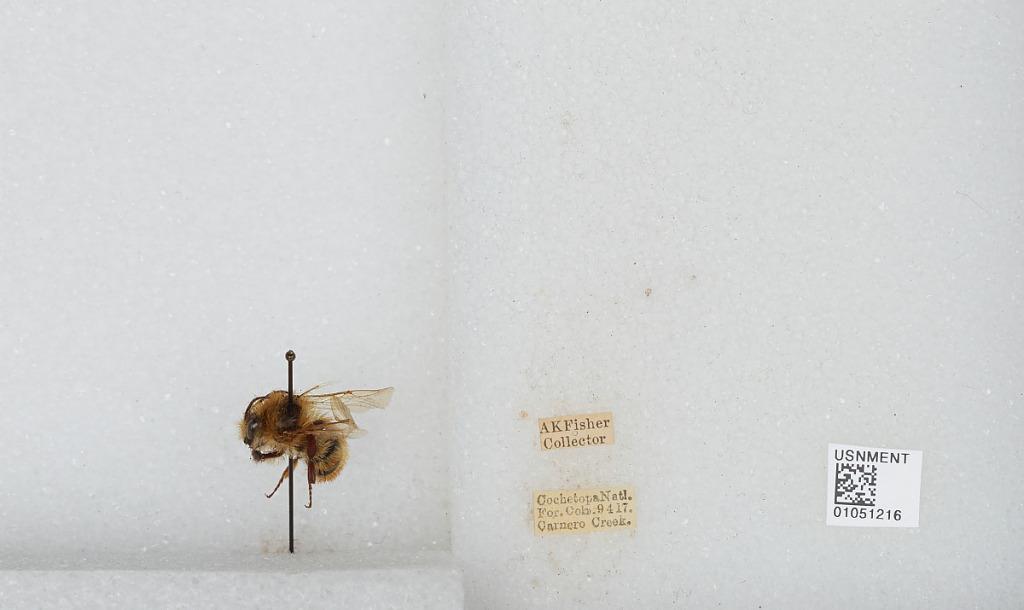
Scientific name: Bombus sp.
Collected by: A. Fisher
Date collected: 1917-9-4
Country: United States
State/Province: Colorado
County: Saguache
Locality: Cochetopa National Forest, Carnero Creek
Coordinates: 37.8546, -106.203